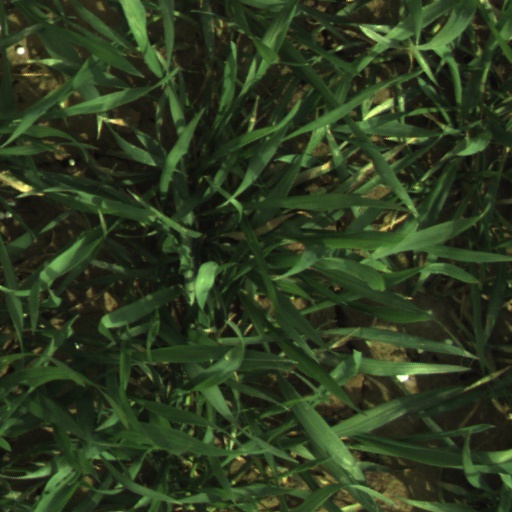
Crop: wheat